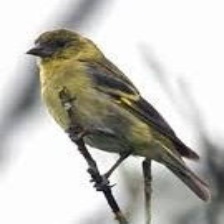
Species: ANDEAN SISKIN
Scientific name: SPINUS SPINESCENS